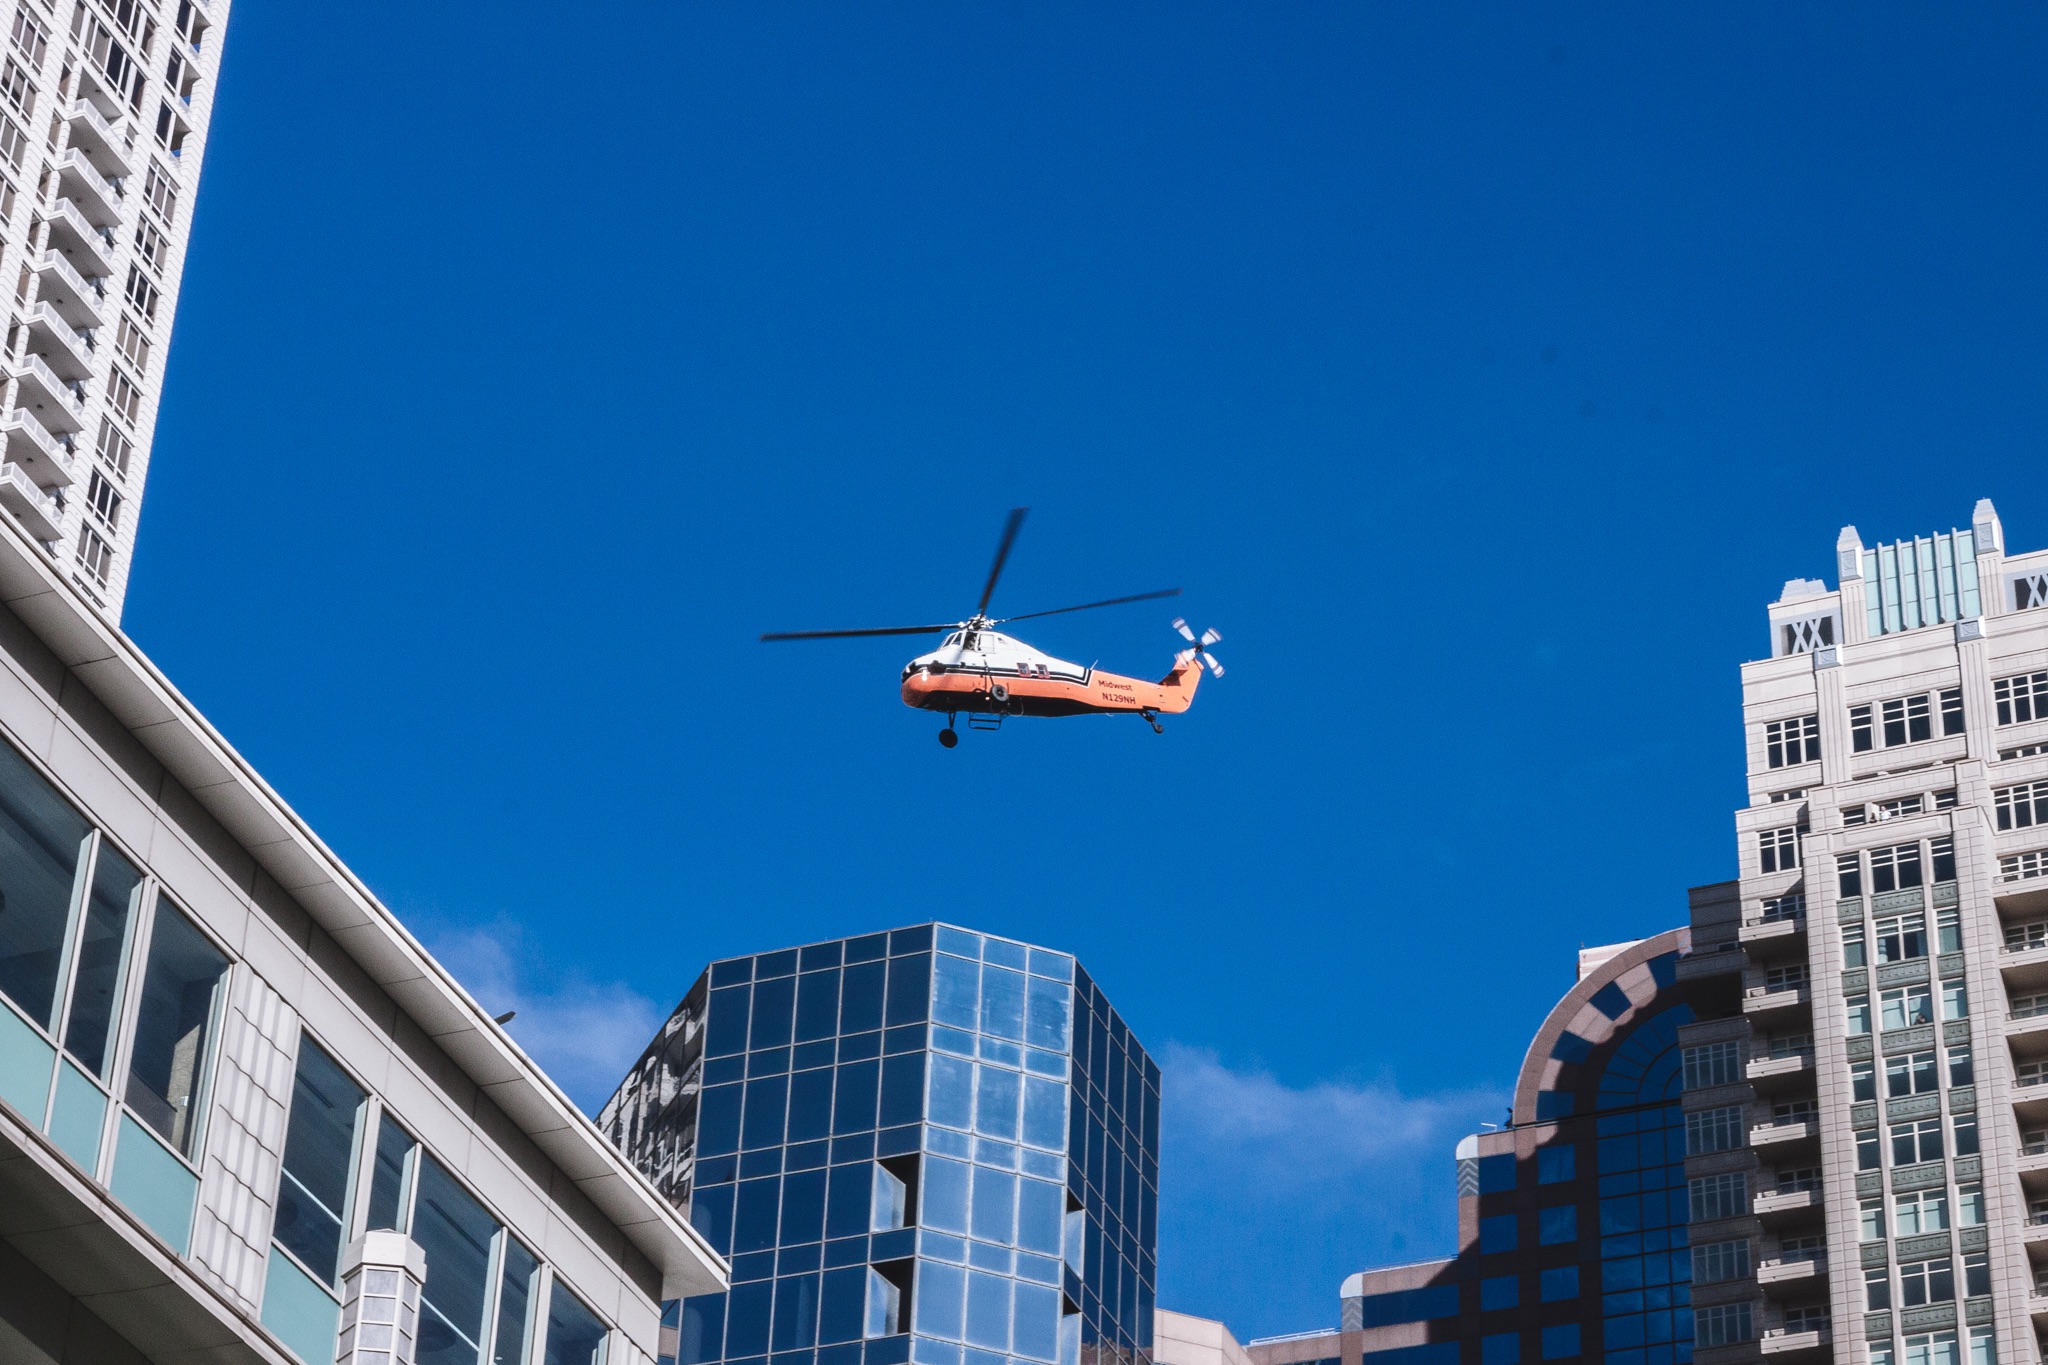
skyline, city, skyscraper, cityscape, downtown, vehicle, aviation, tower block, metropolis, human settlement, atmosphere of earth, metropolitan area